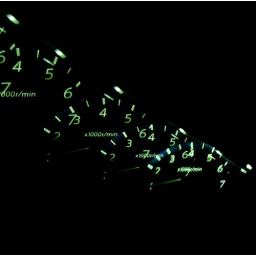
Took this shot while sitting in the truck waiting for my buddy to get passes for the drivers importing supplies to the camp.